2022 Bank of America Roval 400

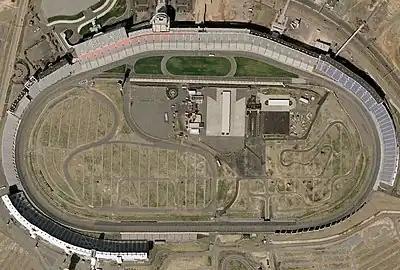
An aerial view of Charlotte Motor Speedway

Since 2018, deviating from past NASCAR events at Charlotte, the race will utilize a road course configuration of Charlotte Motor Speedway, promoted and trademarked as the "Roval". The course is in length and features 17 turns, utilizing the infield road course and portions of the oval track. The race will be contested over a scheduled distance of 109 laps, .